Heinrich Zemo

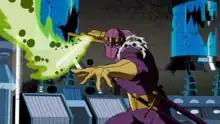
Baron Heinrich Zemo as he appears in "".

Baron Heinrich Zemo appears in "", voiced by Steve Blum. While he does not physically appear, his voice is heard in collectable diary entries, which reveal his family's history and his alliance with the Red Skull to awaken the Sleeper beneath Castle Zemo.